Wendell Rodricks

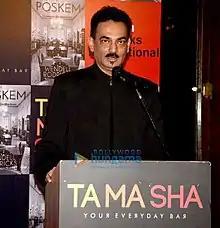
Rodricks in 2017

Wendell Rodricks (28 May 1960 – 12 February 2020) was an Indian fashion designer and author based in Colvale, Goa. He was also an activist for social causes, environment and gay rights. In 2014, the Government of India awarded him its fourth-highest civilian award, the Padma Shri.